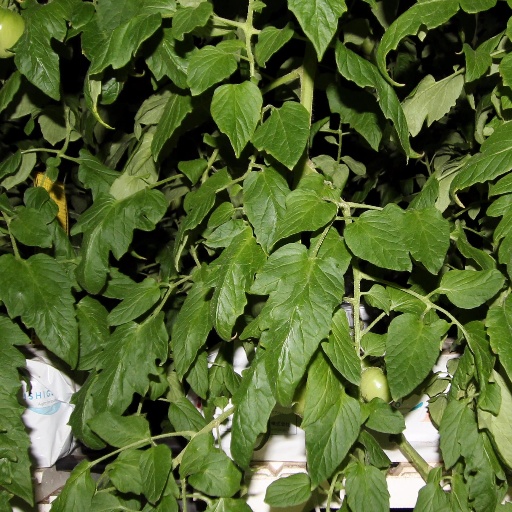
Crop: tomato